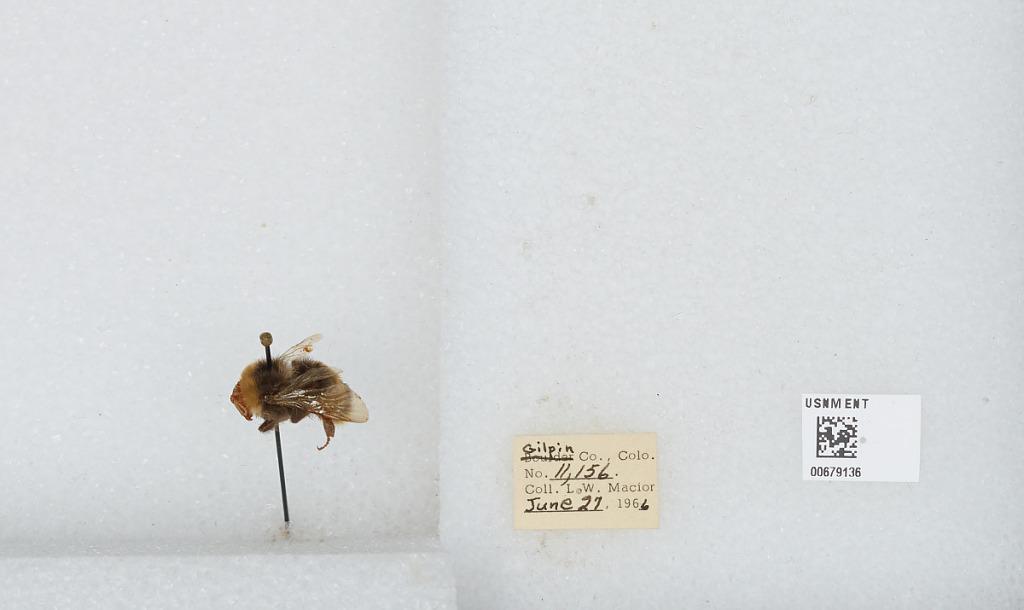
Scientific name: Bombus (Bombus) occidentalis Greene
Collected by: L. Macior
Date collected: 1966-6-27
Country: United States
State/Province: Colorado
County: Gilpin
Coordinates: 39.8908, -105.508